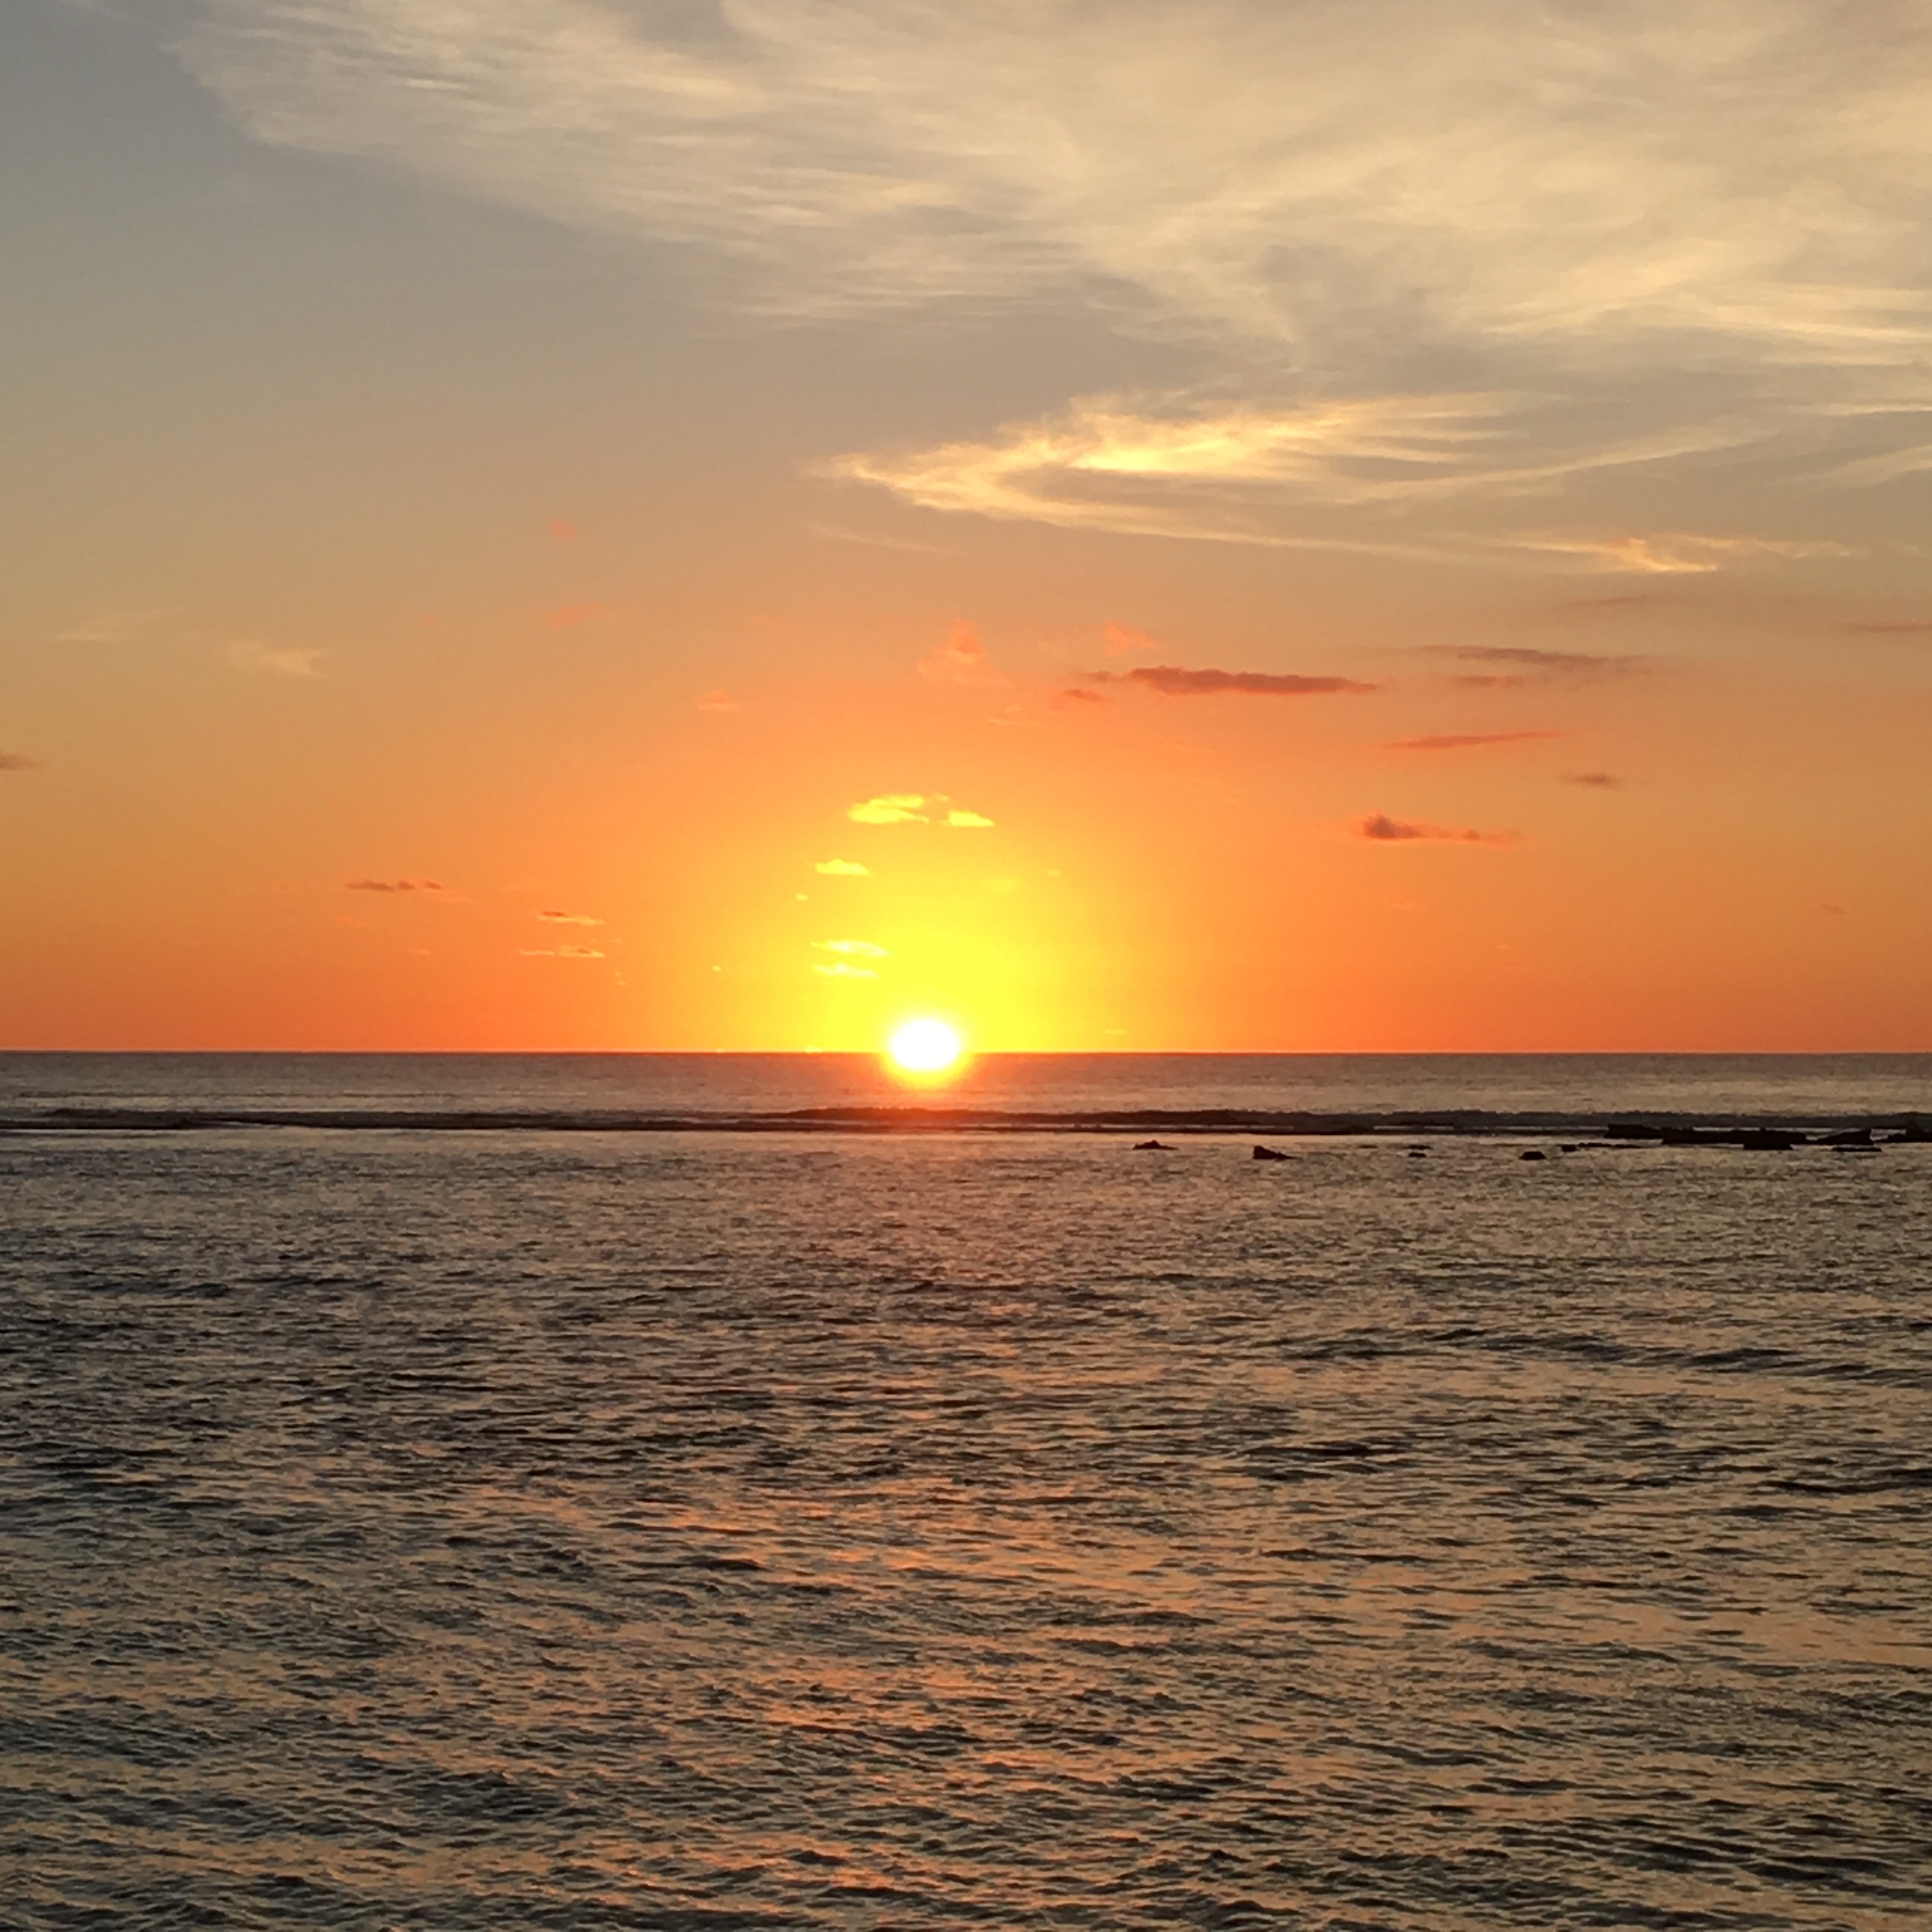
beach, sea, coast, ocean, horizon, sun, sunrise, sunset, sunlight, shore, wave, dawn, dusk, evening, body of water, afterglow, wind wave